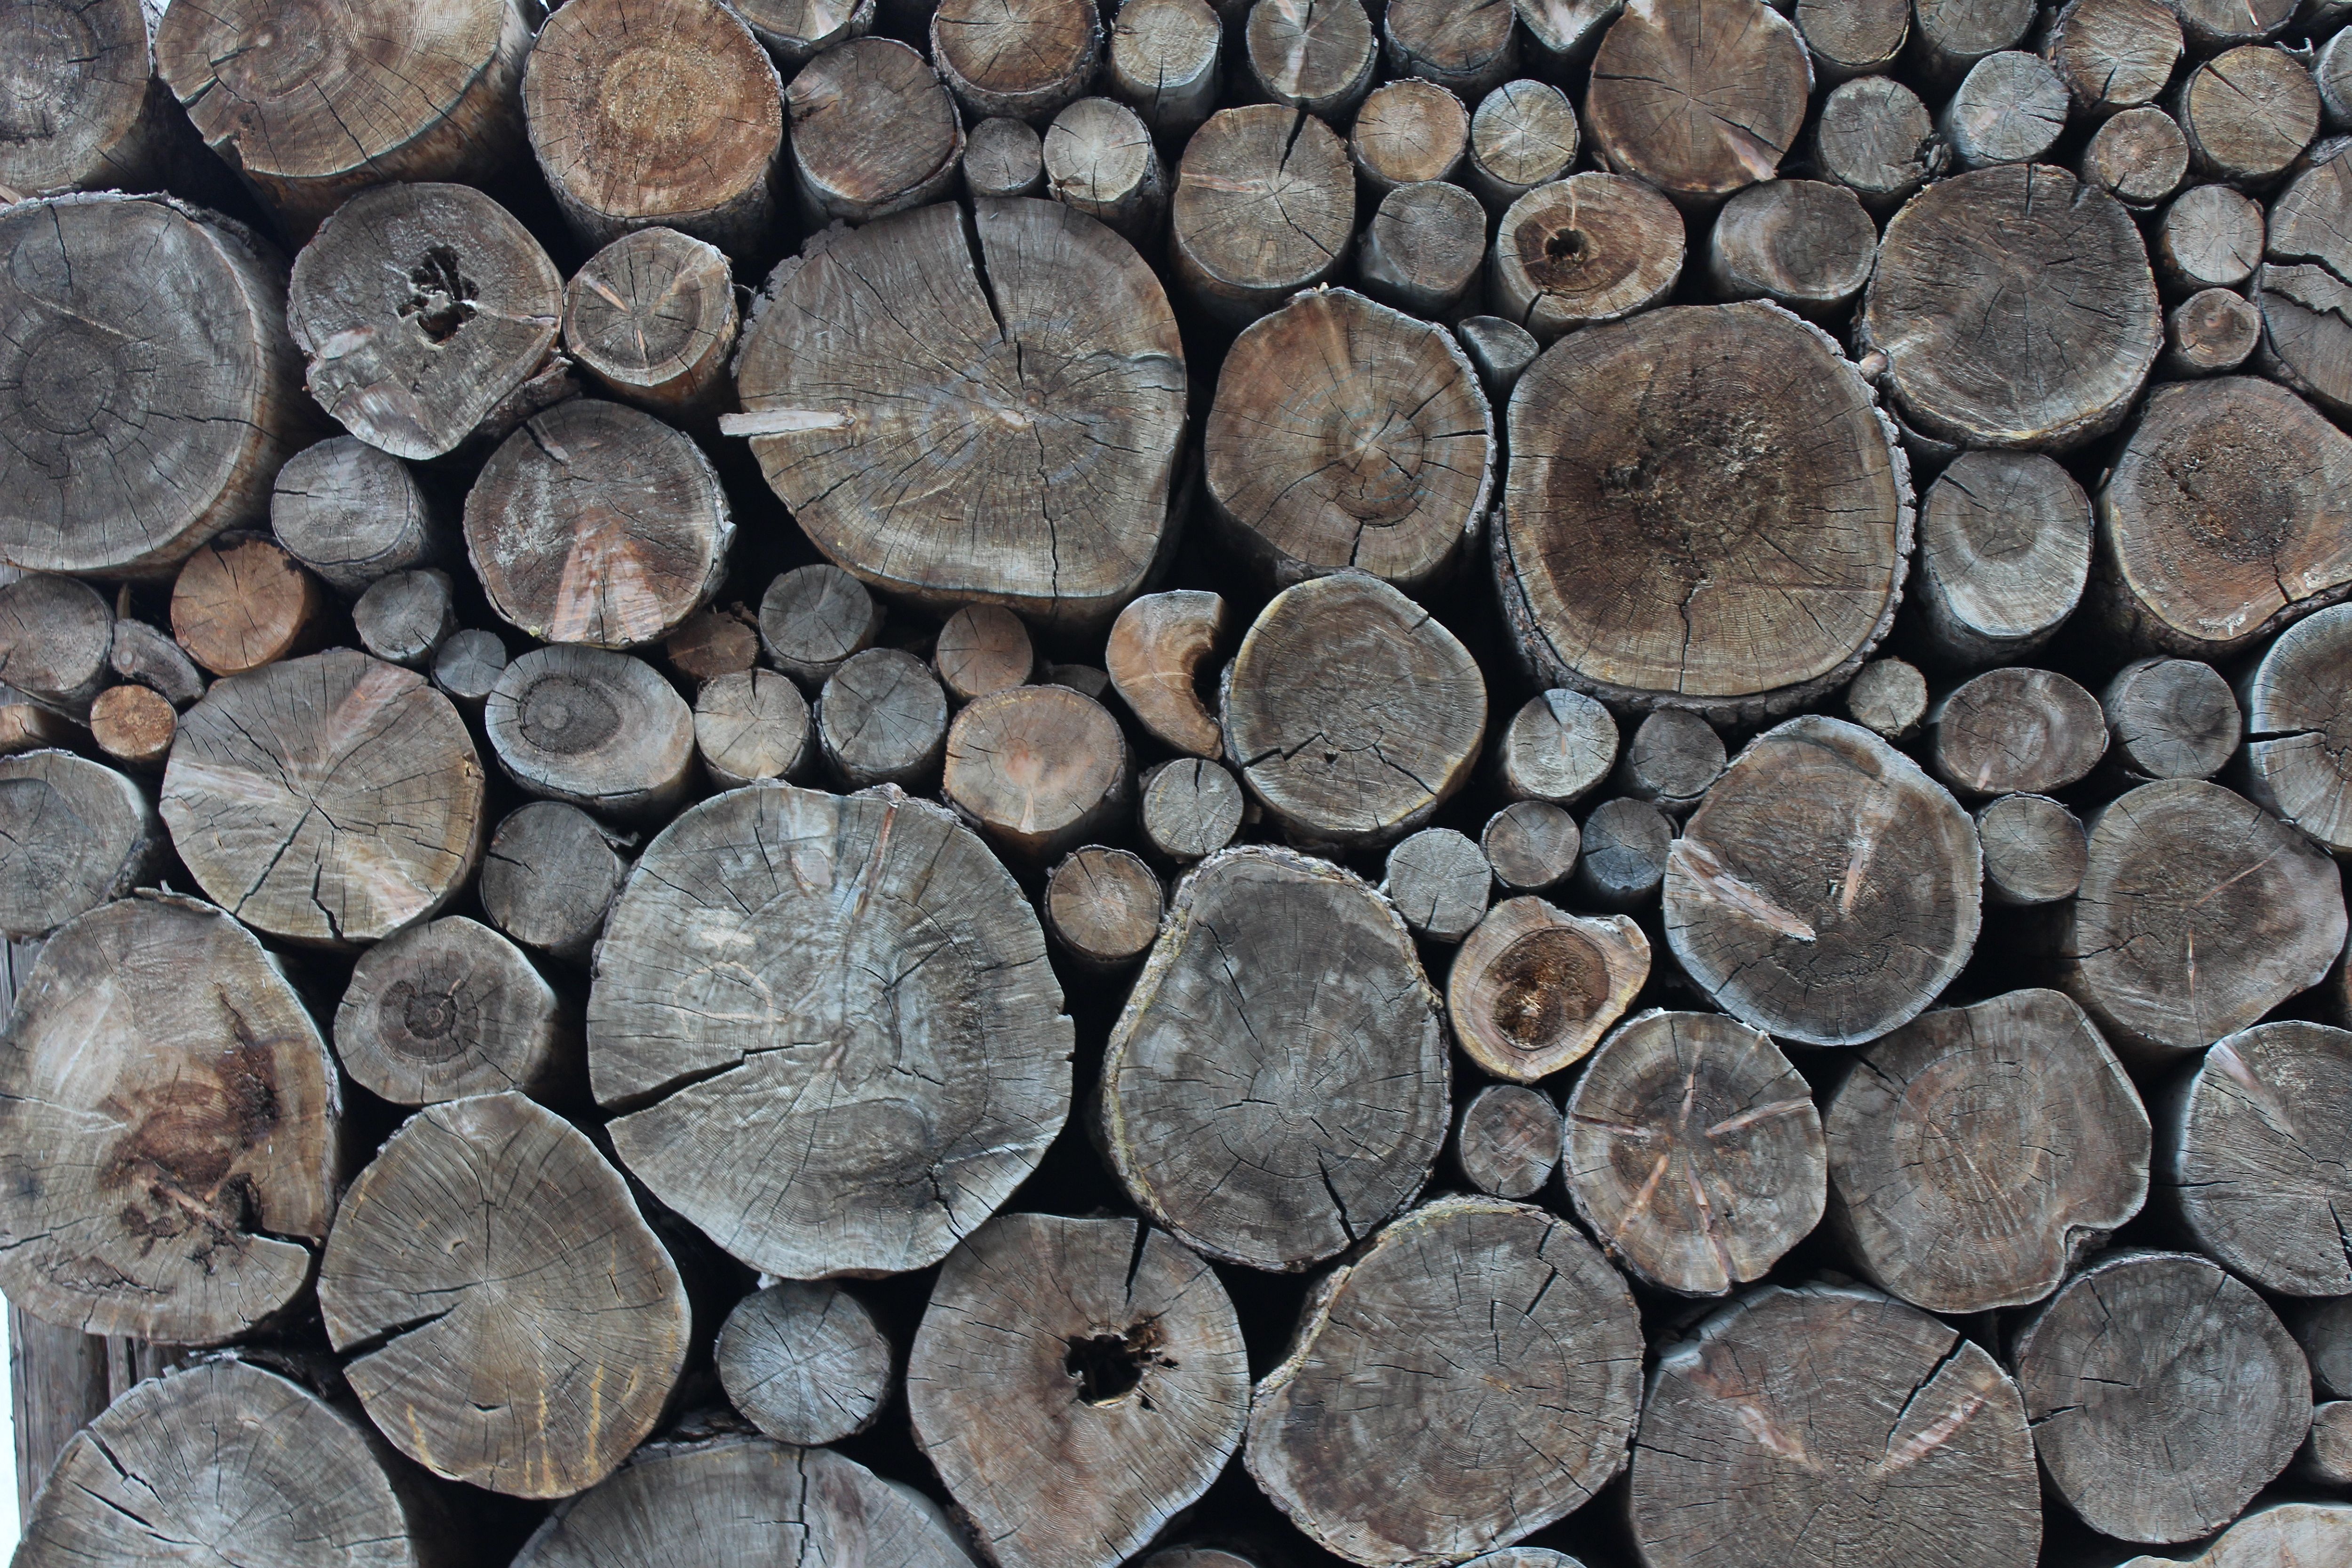
tree, rock, wood, pebble, money, soil, material, circle, tribe, currency, coin, tree trunks, pile of wood, flooring